Itai Veruv

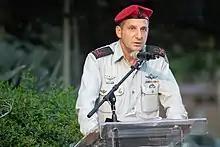

Itai Veruv (born April 14, 1966) is a Major General (aluf) who is currently serving as the Commander of the Israel Defense Forces Depth Corps and Commander of the IDF Military Colleges. He previously served as Chief of Staff of the Ground Forces, Commander of the Gaza Division, Chief of the Infantry and Paratroopers Corps, and Commander of the Kfir Brigade.